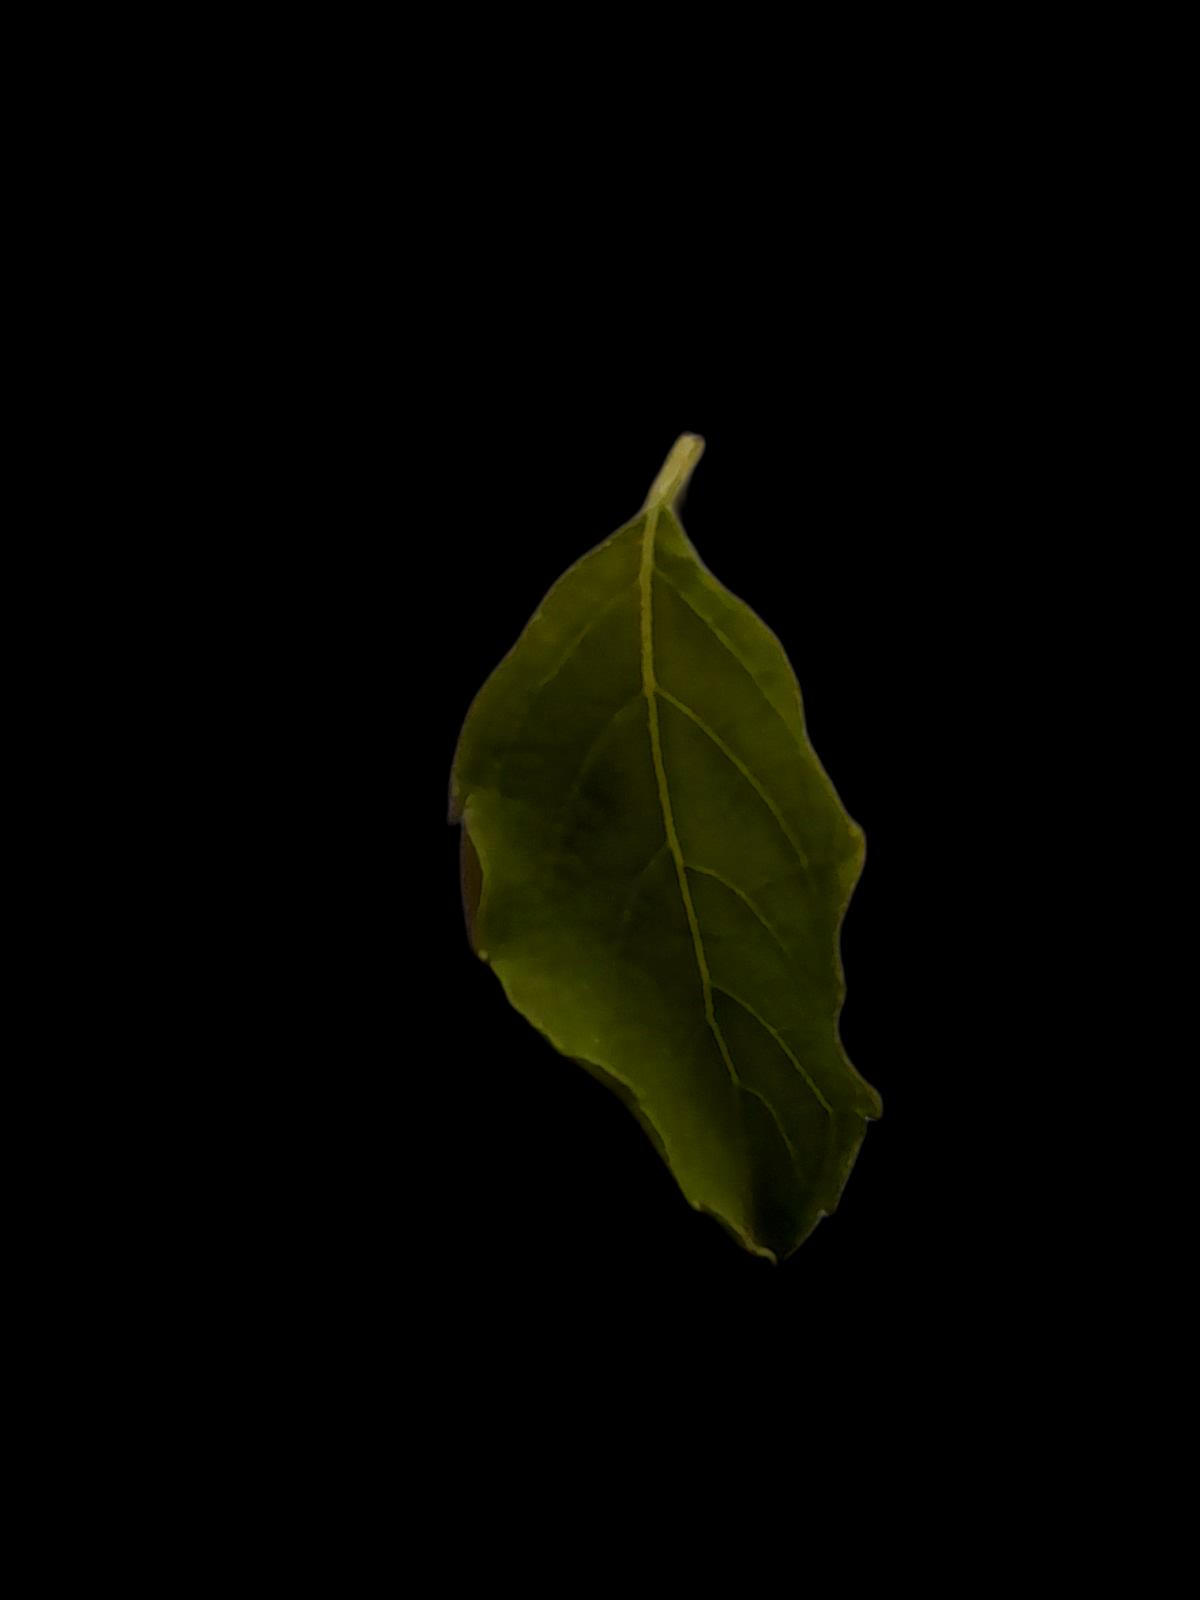
Plant: Tulsi